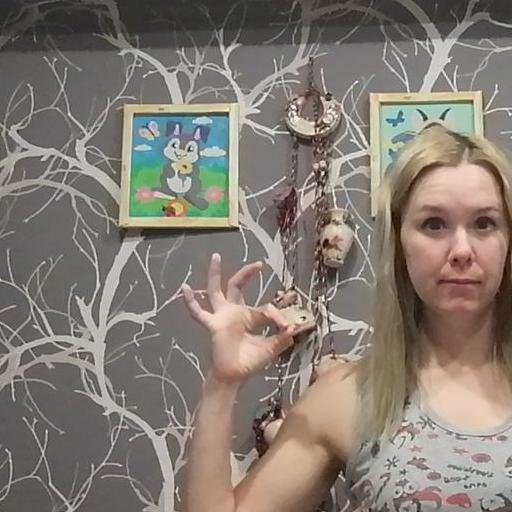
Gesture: ok